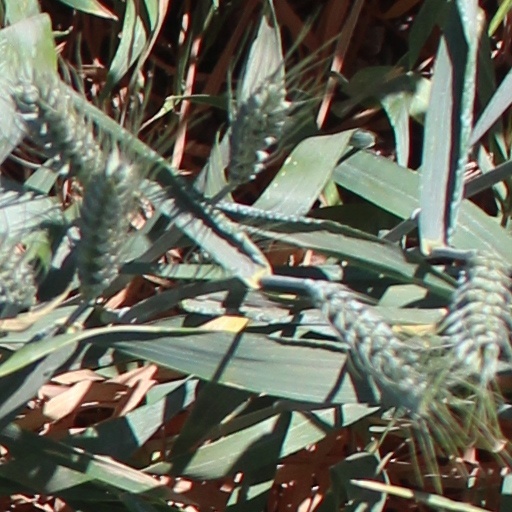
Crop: wheat